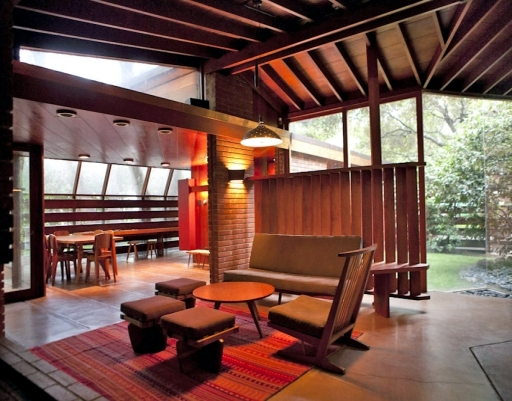
in the lead role - modern houses from famous films